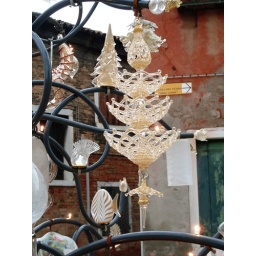
Sculptures of a Christams tree in Murano glass